Wild Magic

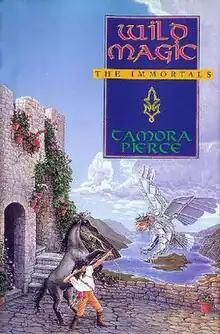
Original Simon & Schuster/Atheneum U.S. hardcover of the book featuring the title character

Wild Magic is a fantasy novel by Tamora Pierce, the first in a series of four books, "The Immortals". It details the emergence of the powers of Veralidaine Sarrasri (aka "Daine") as a wild mage and her coming to Tortall.